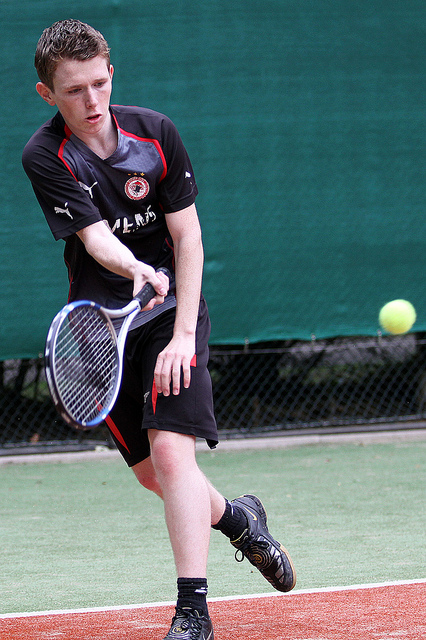
một người đàn ông đang đưa vợt ra trước để đánh quả bóng tennis